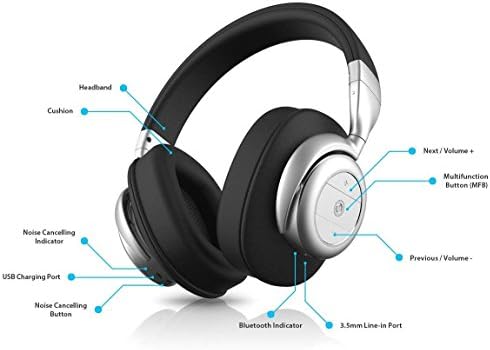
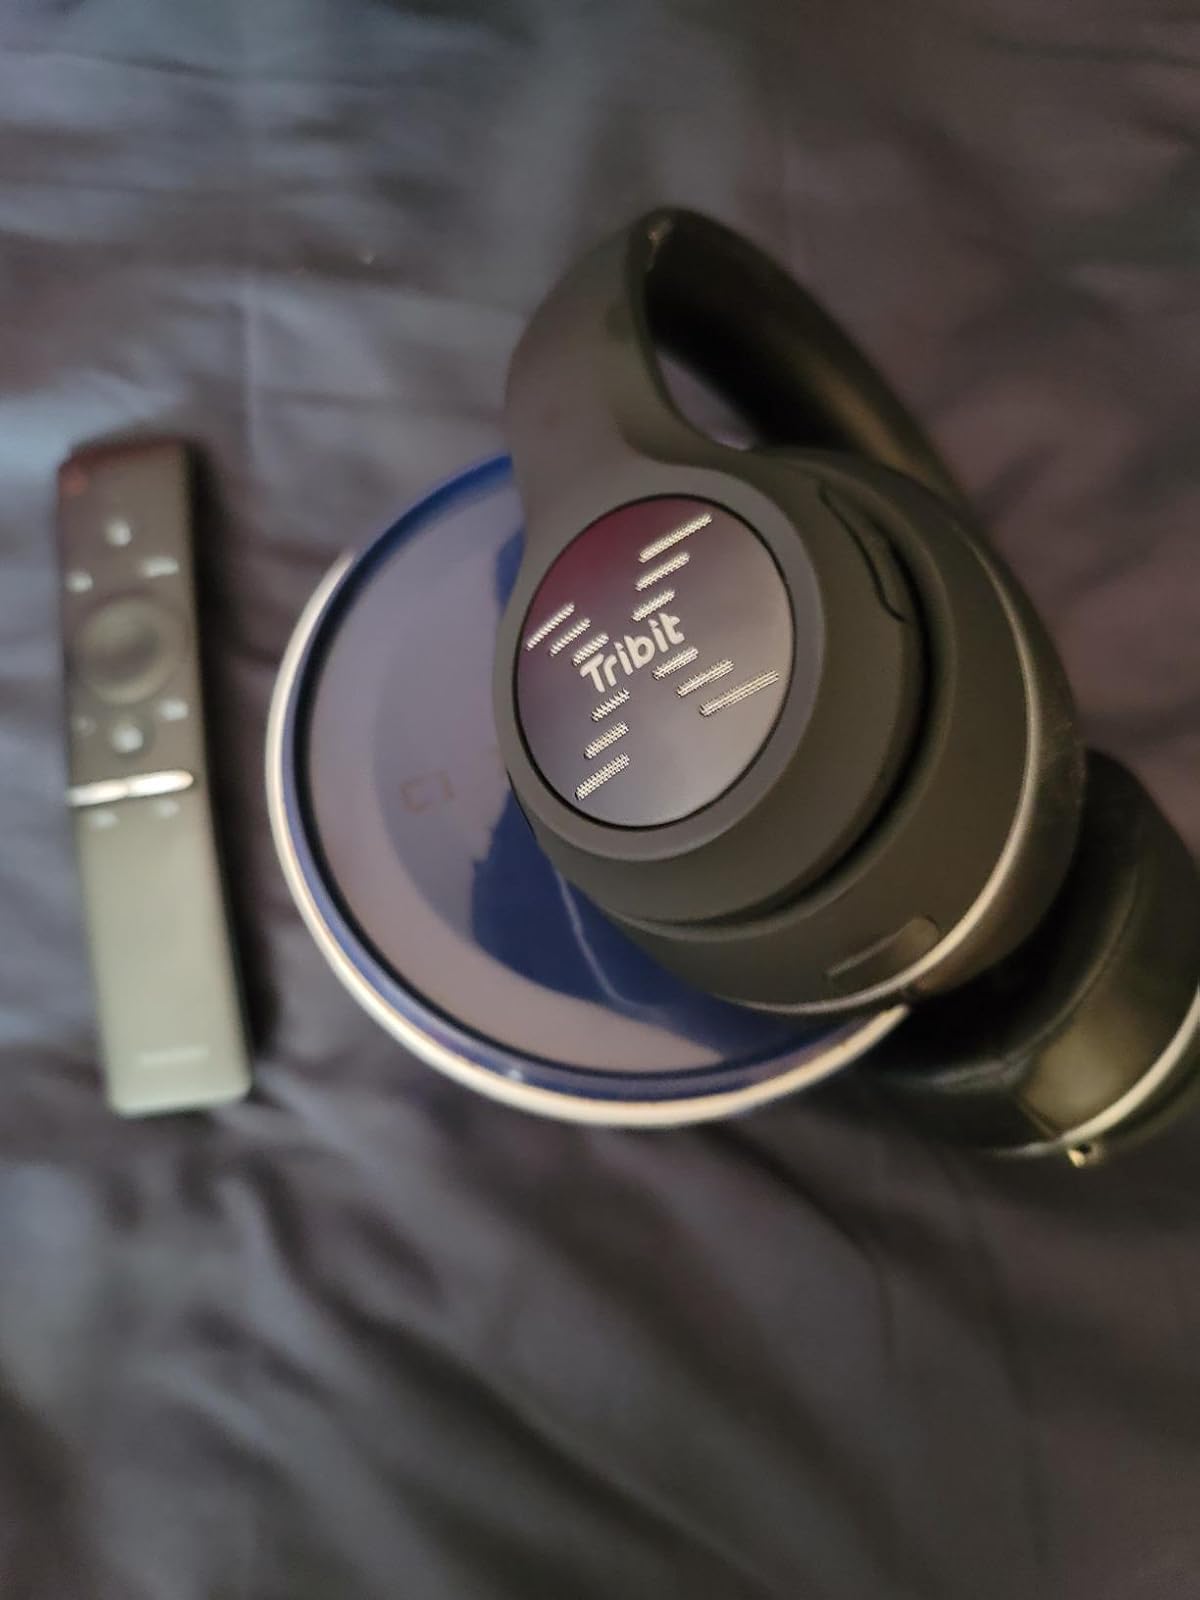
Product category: headphones
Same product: no